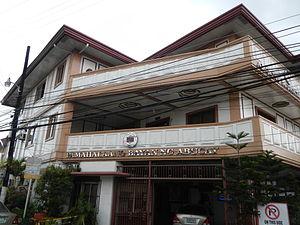
Abucay est une municipalité de la province de Bataan aux Philippines située à 119 km au nord-ouest de Manille.